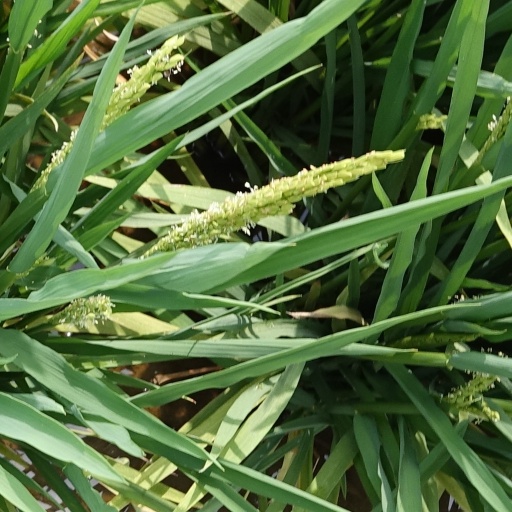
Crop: rice